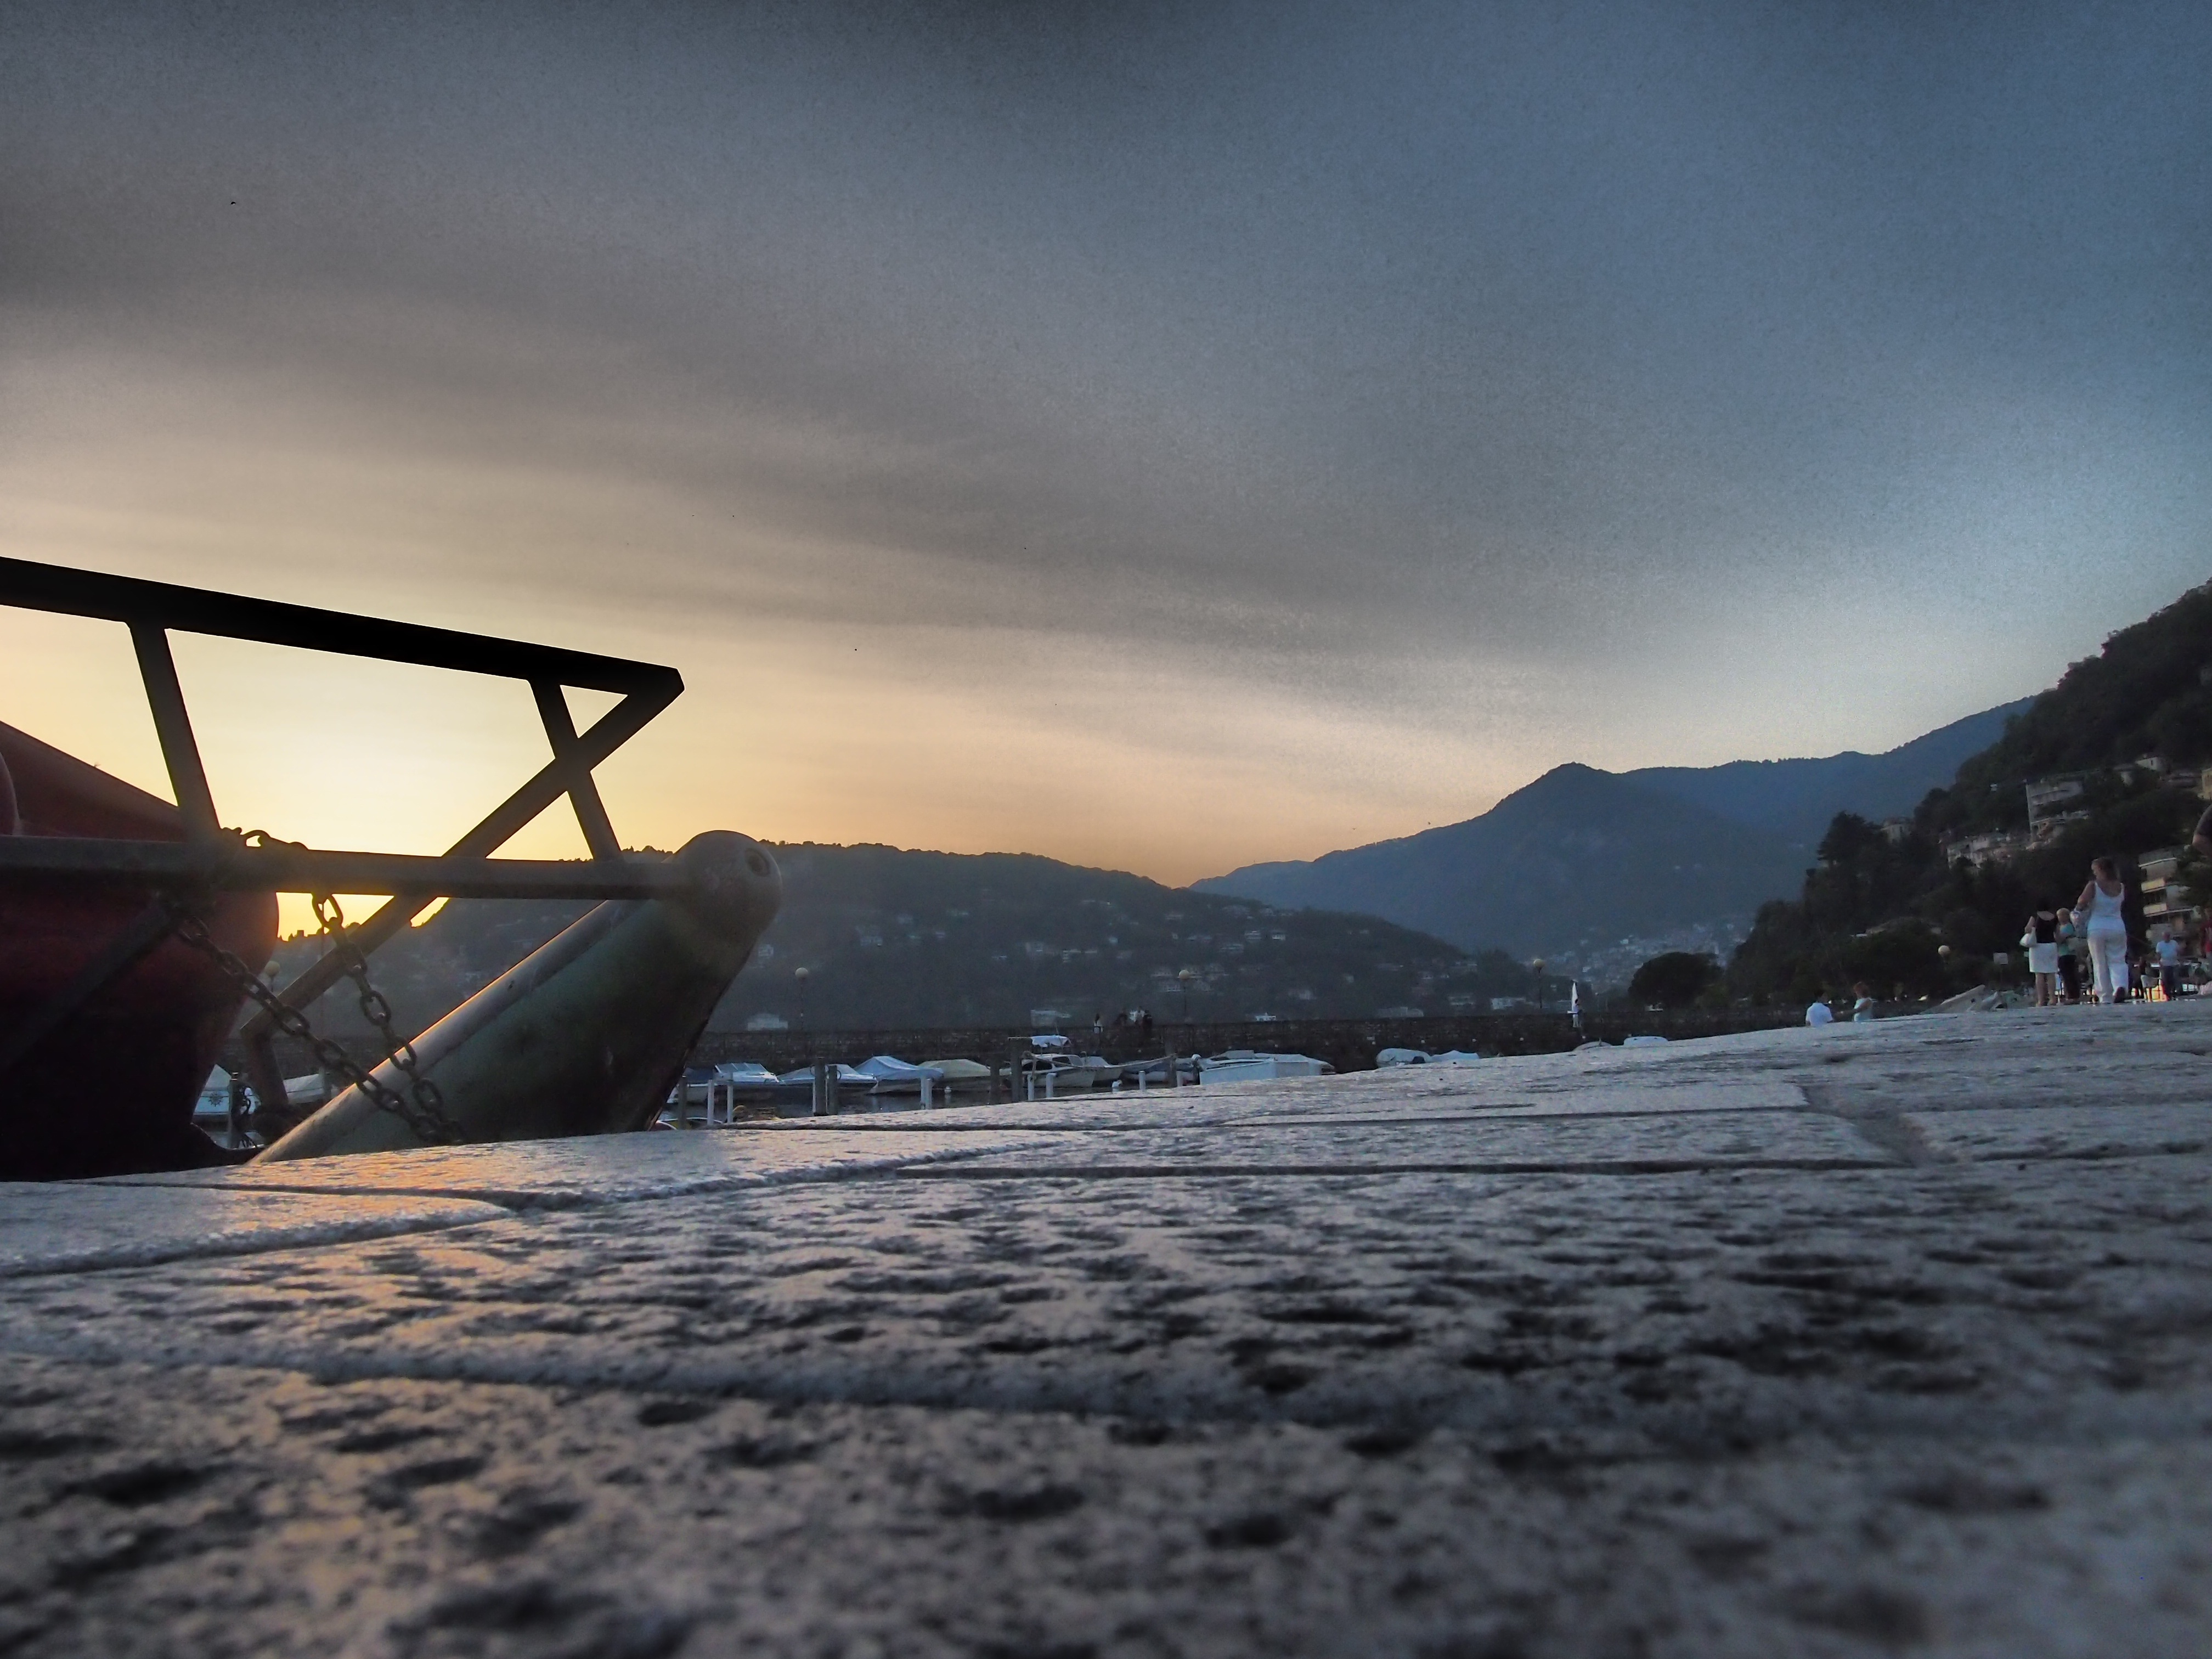
mountain, snow, winter, cloud, sky, sunrise, sunset, night, sunlight, morning, lake, dusk, ice, evening, vehicle, weather, italy, season, como, pedal boat, atmosphere of earth